Cyclone Ilsa

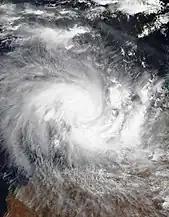
Cyclone Ilsa continuing to intensify off the coast of Western Australia on 12 April

Gale-force winds with gusts up to , and heavy rain might occur on 9 April between Kalumburu and Kuri Bay in the state's north. Squally thunderstorms are also anticipated in far northern Kimberley. Residents across the coast of Pilbara evacuated as high tides, large waves and inundation were possible, along with a highway closure along the Pilbara coast. In anticipation of Ilsa, the BoM issued a warning for Western Australia’s Kimberley and Pilbara regions.